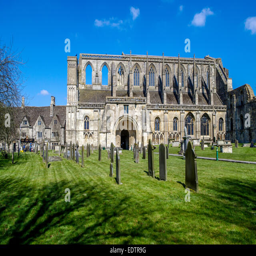
a city from the south